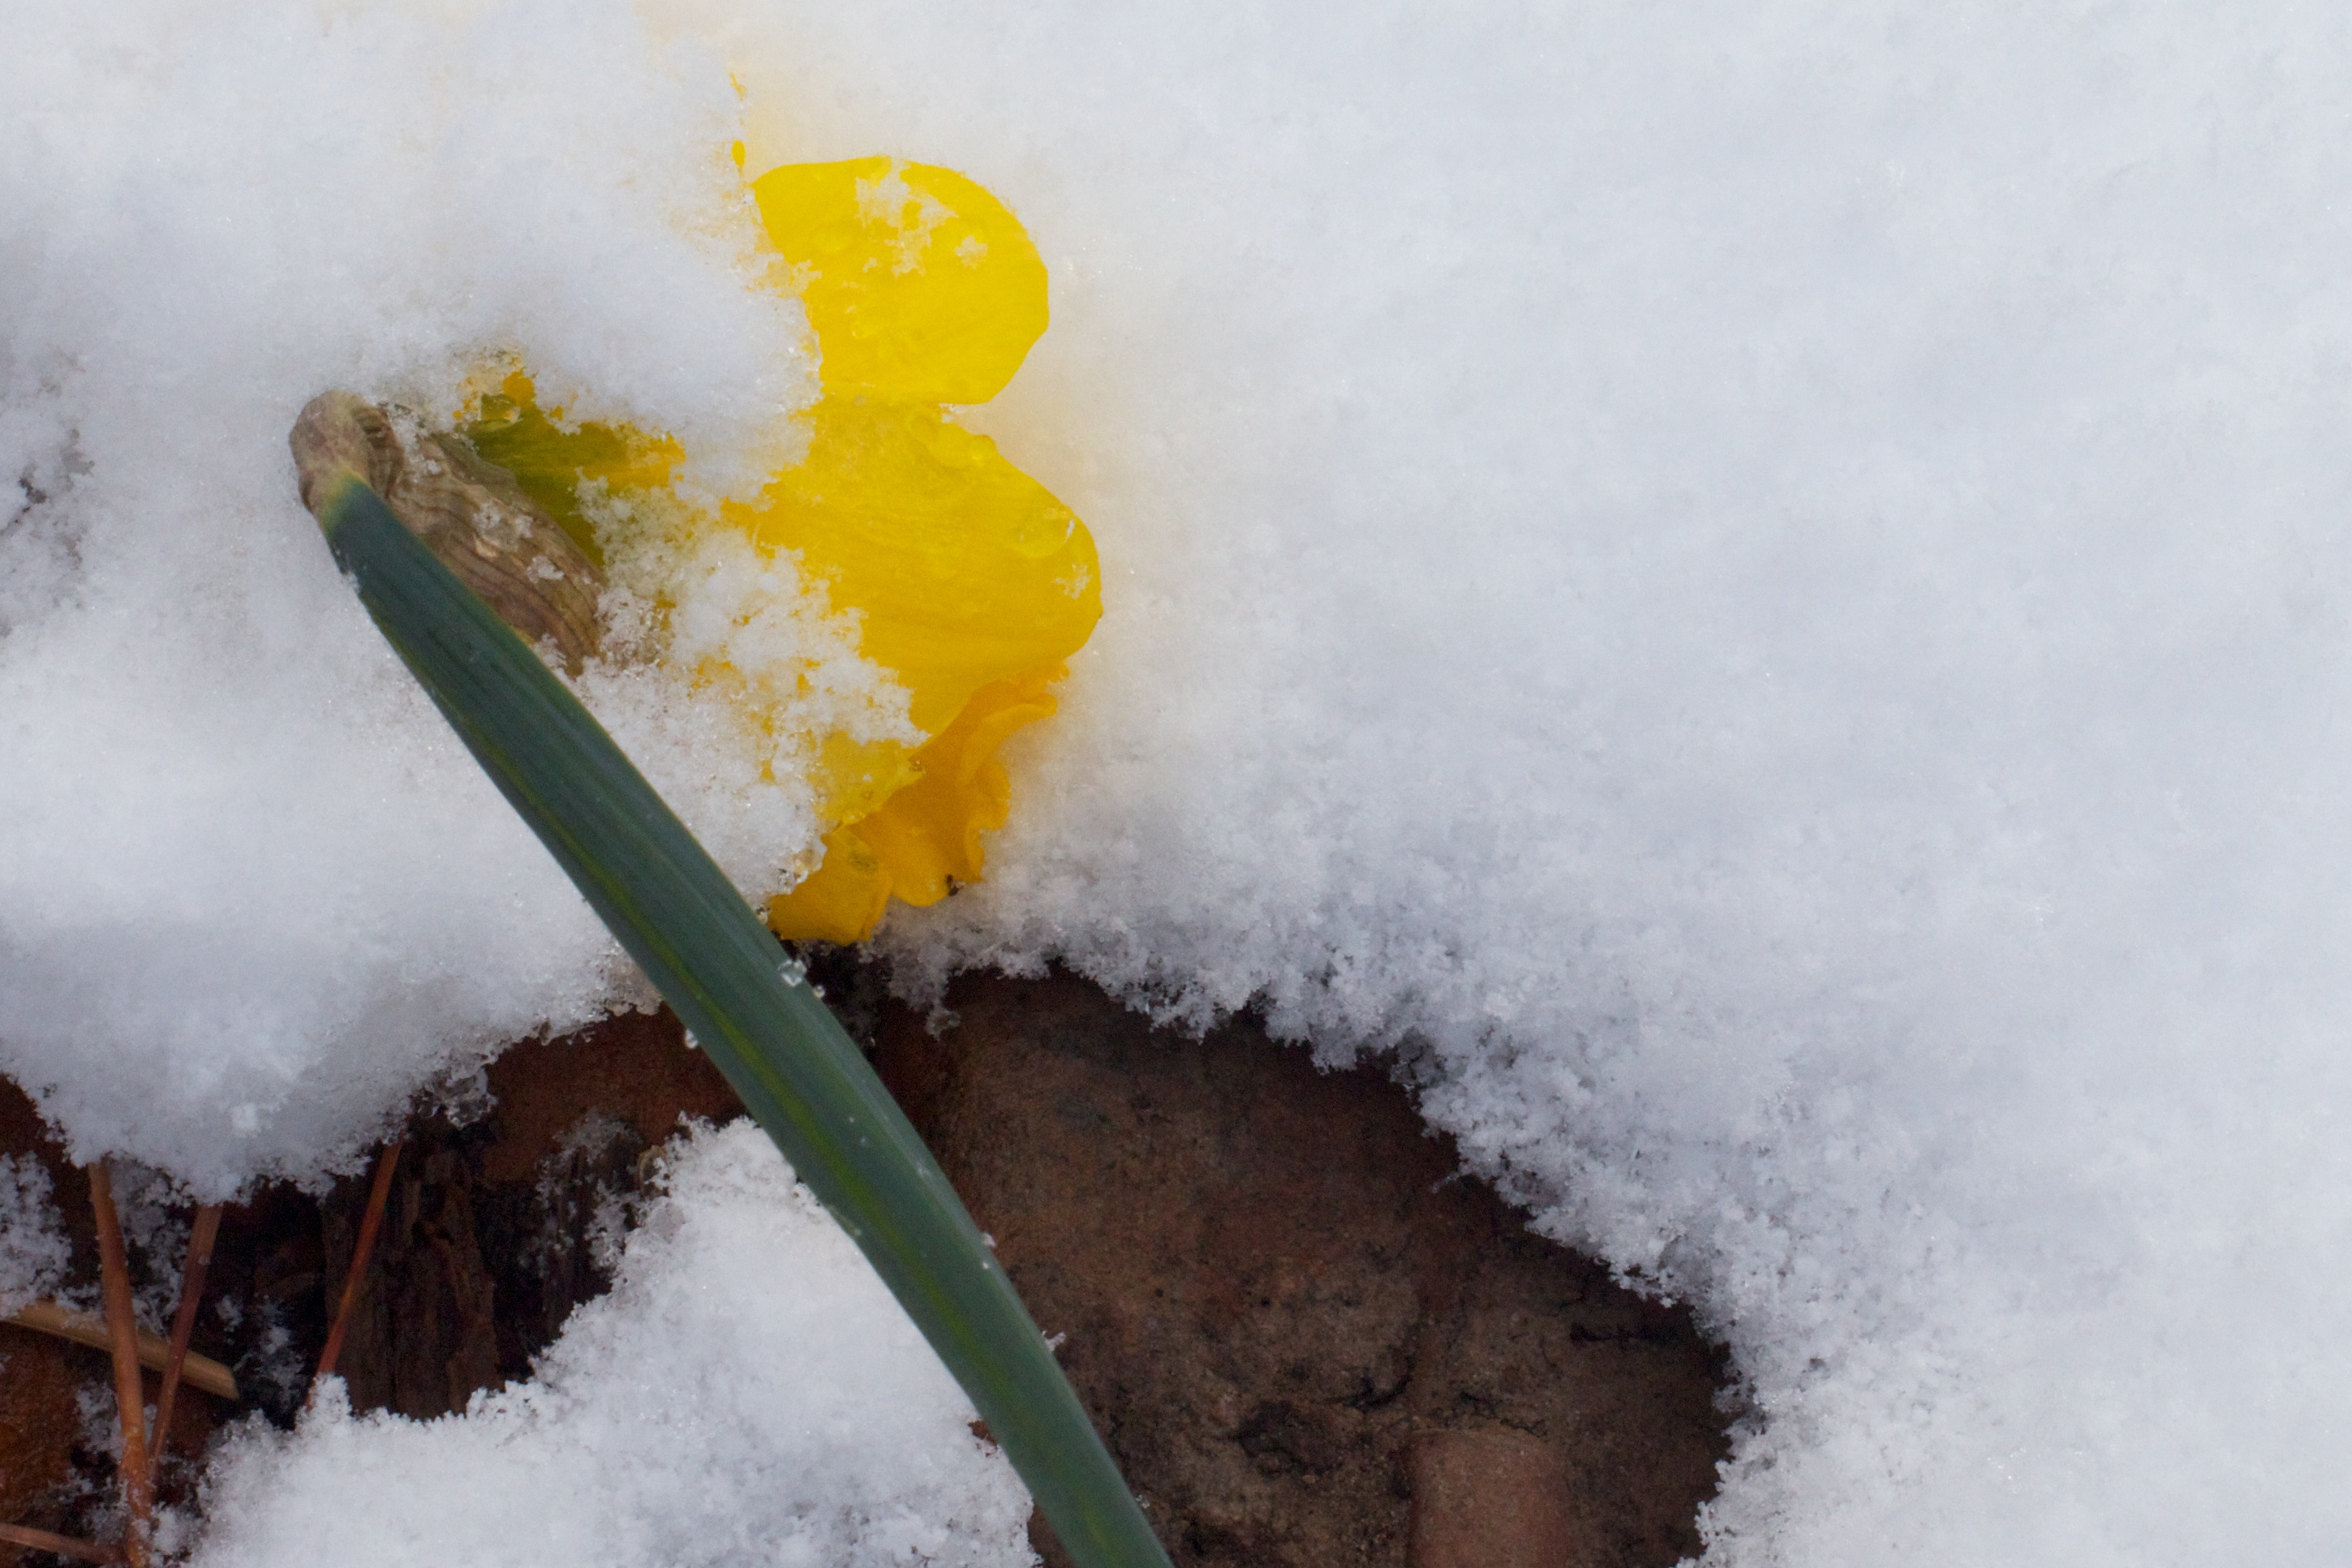
snow, winter, leaf, flower, frost, ice, weather, soil, daffodil, season, freezing